A Mother Brings Her Son to Be Shot

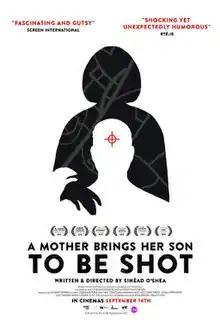

A Mother Brings Her Son to Be Shot is a 2017 documentary film written and directed by Sinéad O'Shea. Filmed over a period of five years, it tells the story of the O'Donnell family in Derry. Their older son Philly had received a punishment shooting from a paramilitary group. His mother had helped organise it to prevent a worse fate happening to him. The film explores the effects and ramifications of this, along with the sociopolitical background of The Troubles in Ireland, which, however, officially ended in 1998, and how communities remain affected after the Good Friday Agreement.